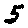
Label: 5